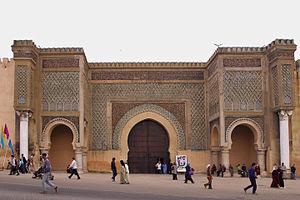
Habité dès la préhistoire par des populations berbères, le Maroc et son territoire ont connu des peuplements phéniciens, carthaginois, romains, vandales, byzantins et arabes. C'est en 788, lors de son exil qu'Idris Iᵉʳ, fuyant les persécutions du califat des Abbassides, a donné naissance à un État dans le Maghreb al-Aqsa. Depuis, le Maroc a toujours gardé, si ce n'est une indépendance absolue, du moins une très forte autonomie.